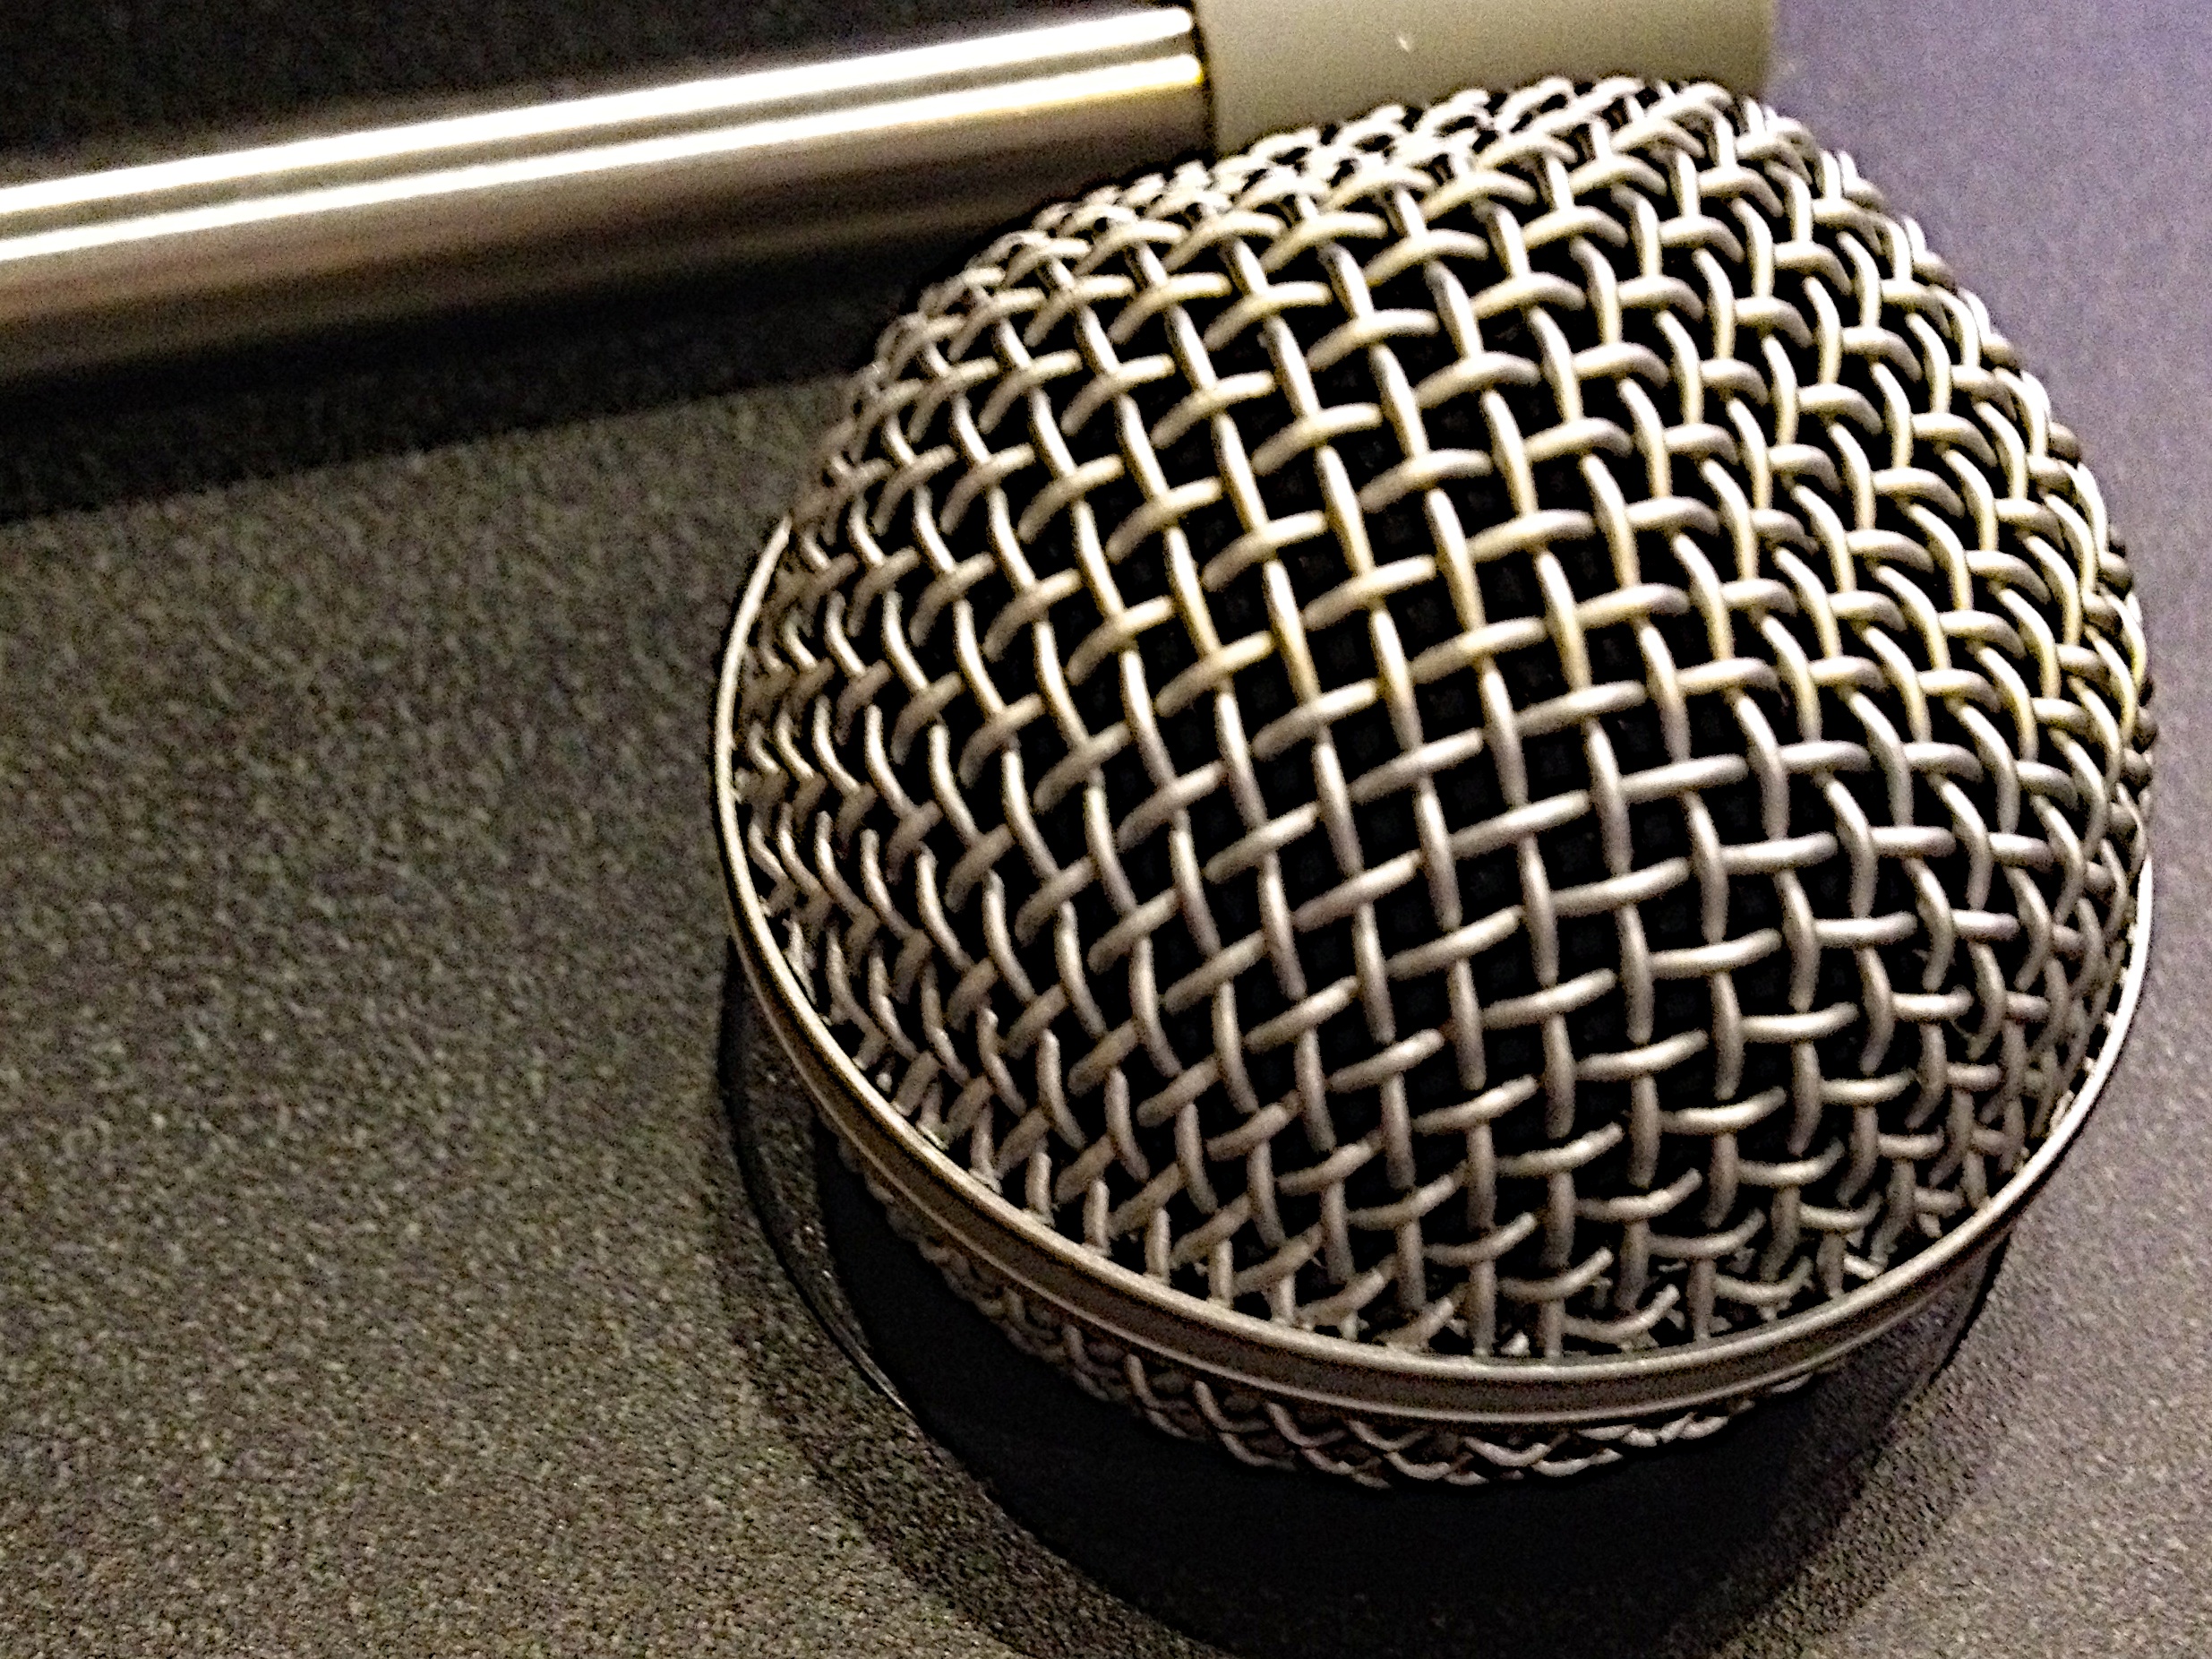
technology, microphone, material, audio, shape, umw, audio equipment